Cloudbreak mine

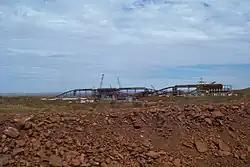
Cloudbreak Mine in distance - 2008

The Cloudbreak mine is an iron ore mine located in the Pilbara region of Western Australia, west-south-west of Nullagine, in the Chichester Range.